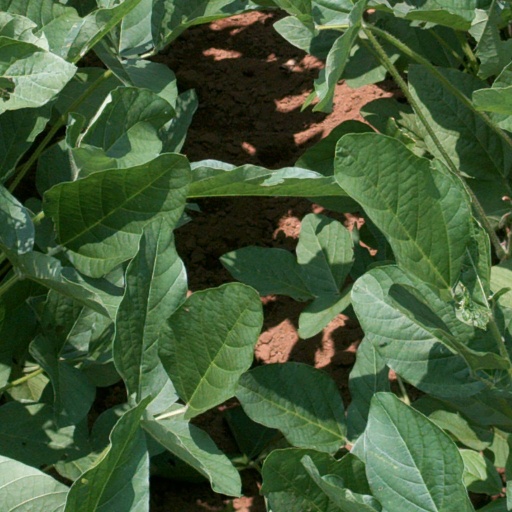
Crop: soybean